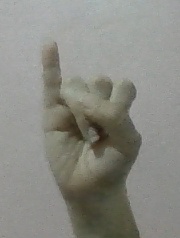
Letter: meem